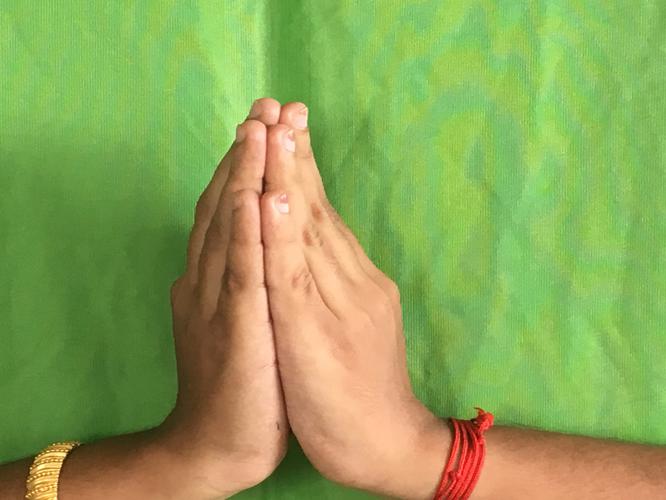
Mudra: Anjali
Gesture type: double_hand